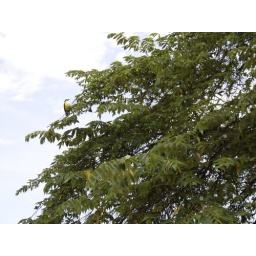
Yellow bird in tree at Los Suenos Marriott